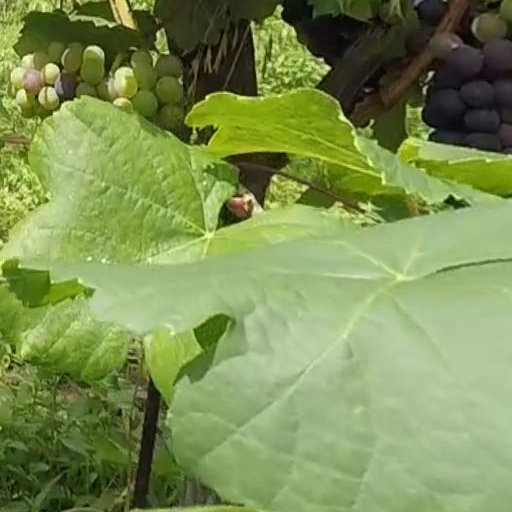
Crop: grape